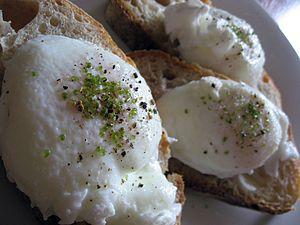
L'œuf poché est un œuf cuit selon une certaine façon. L'œuf est cuit entier, mais sans coquille, directement dans une casserole d'eau frémissante additionnée de vinaigre.